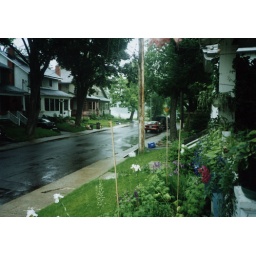
the street in front of my mother's house soaked by summer rain